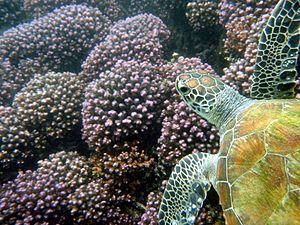
La faune d'Oman reflète la situation géographique du sultanat d'Oman, proche à la fois de l'Europe, de l'Afrique et de l'Asie. La faune sauvage est celle d'un monde minéral au climat désertique. Deux régions, le Musandam au Nord et le Dhofar au Sud, présentent quelques caractéristiques différentes, notamment en ce qui concerne l'avifaune.